David Wiley (mayor)

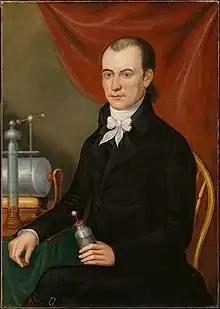
Charles Peale Polk, "David Wiley", c. 1801, in the National Portrait Gallery

David Wiley (1768 – October 14, 1812) was an American surveyor, politician, writer, scientist, and Presbyterian minister who served as postmaster and mayor of Georgetown, District of Columbia.